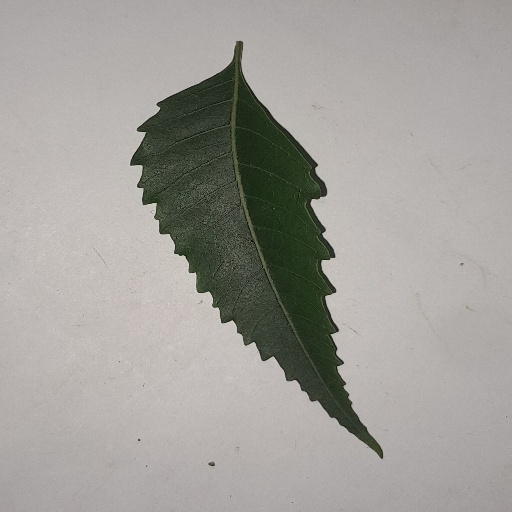
Species: Neem
Leaf condition: Healthy Leaf